Margaret of Cleves, Duchess of Bavaria-Munich

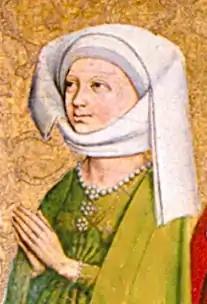
Margarethe von Cleve

Margaret of Cleves (23 February 1416 – 20 May 1444) was a German noblewoman. She was the eldest daughter of Adolph I, Duke of Cleves and his second wife Marie of Burgundy. She married